Dermot Morgan

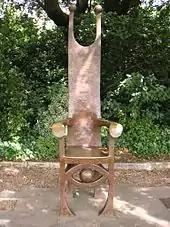
The "Joker's Chair", a memorial to Morgan in Merrion Square, Dublin

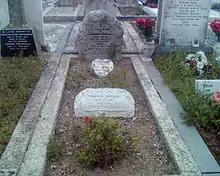
Morgan's Grave in Deansgrange Cemetery, south County Dublin

Before location filming on the third and final series of "Father Ted", Morgan underwent a mandatory medical examination in which he was found to have high blood pressure, and was prescribed medication. On 28 February 1998, one day after recording the series' final episode, Morgan suffered a heart attack while hosting a dinner party at his home in London's St Margarets area, at which the Scottish musician Jim Diamond was present. Guests and ambulancemen tried to revive him at his home. He was rushed to West Middlesex University Hospital in Isleworth, but despite further resuscitation efforts he did not regain consciousness. He was 45 years old.